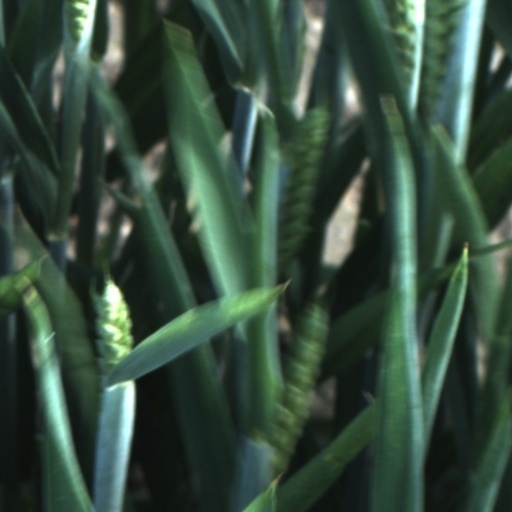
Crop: wheat